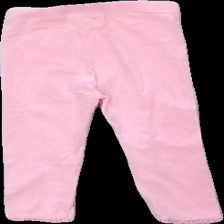
View: back
Type: Tights
Category: Children
Brand: H&M
Colors: Pink
Material: 100% cotton
Cut: Regular
Size: 110
Season: All
Stains: Minor
Damage location: top center
Damage 2 location: middle right
Damage 3: fläck
Damage 3 location: bottom right
Price range: <50
Recommended usage: Reuse
Description: rosa tights med små fläckar bak på benet längst ner